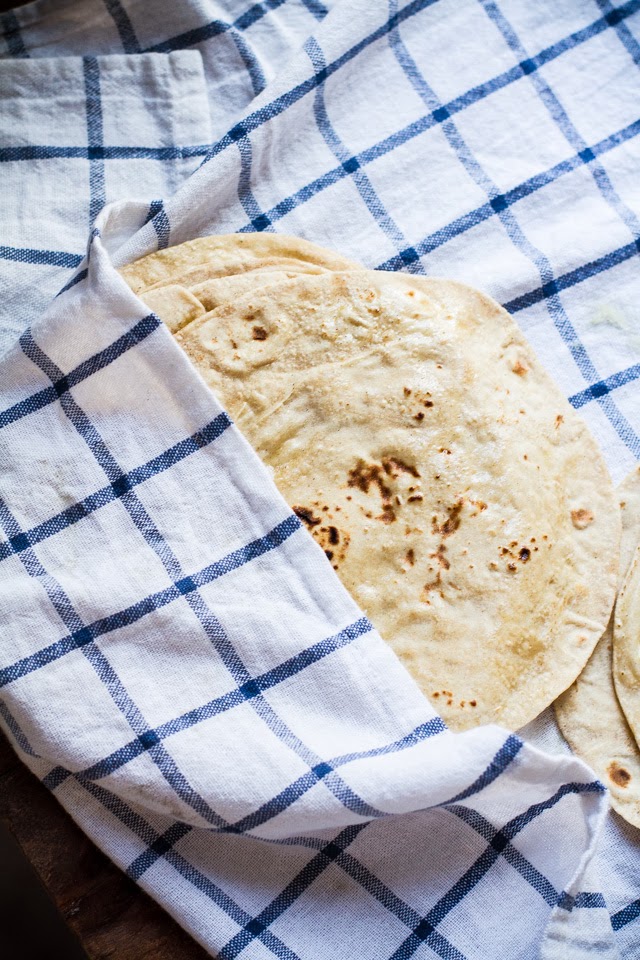
Dish: chapati